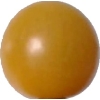
Label: tomato_cherry_yellow